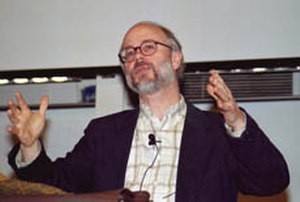
Michael Behe
Michael J. Behe er en amerikansk biokemiker, der er fortaler for intelligent design.